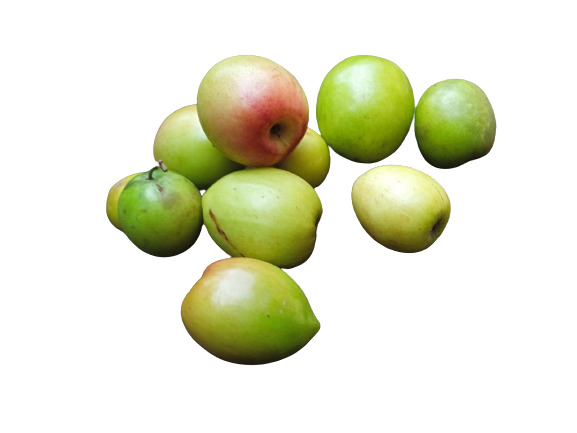
Fruit: jujube
Condition: fresh